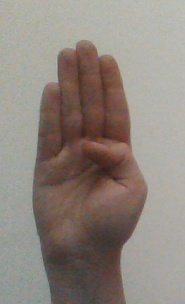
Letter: kaaf